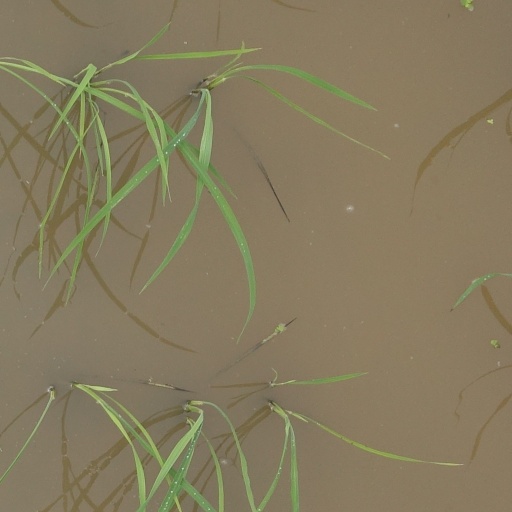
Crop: rice